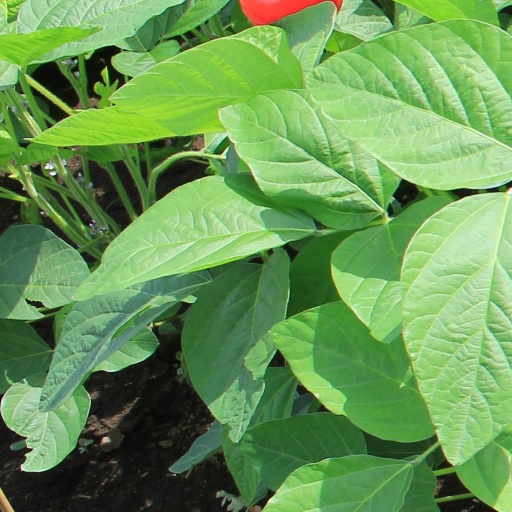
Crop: soybean